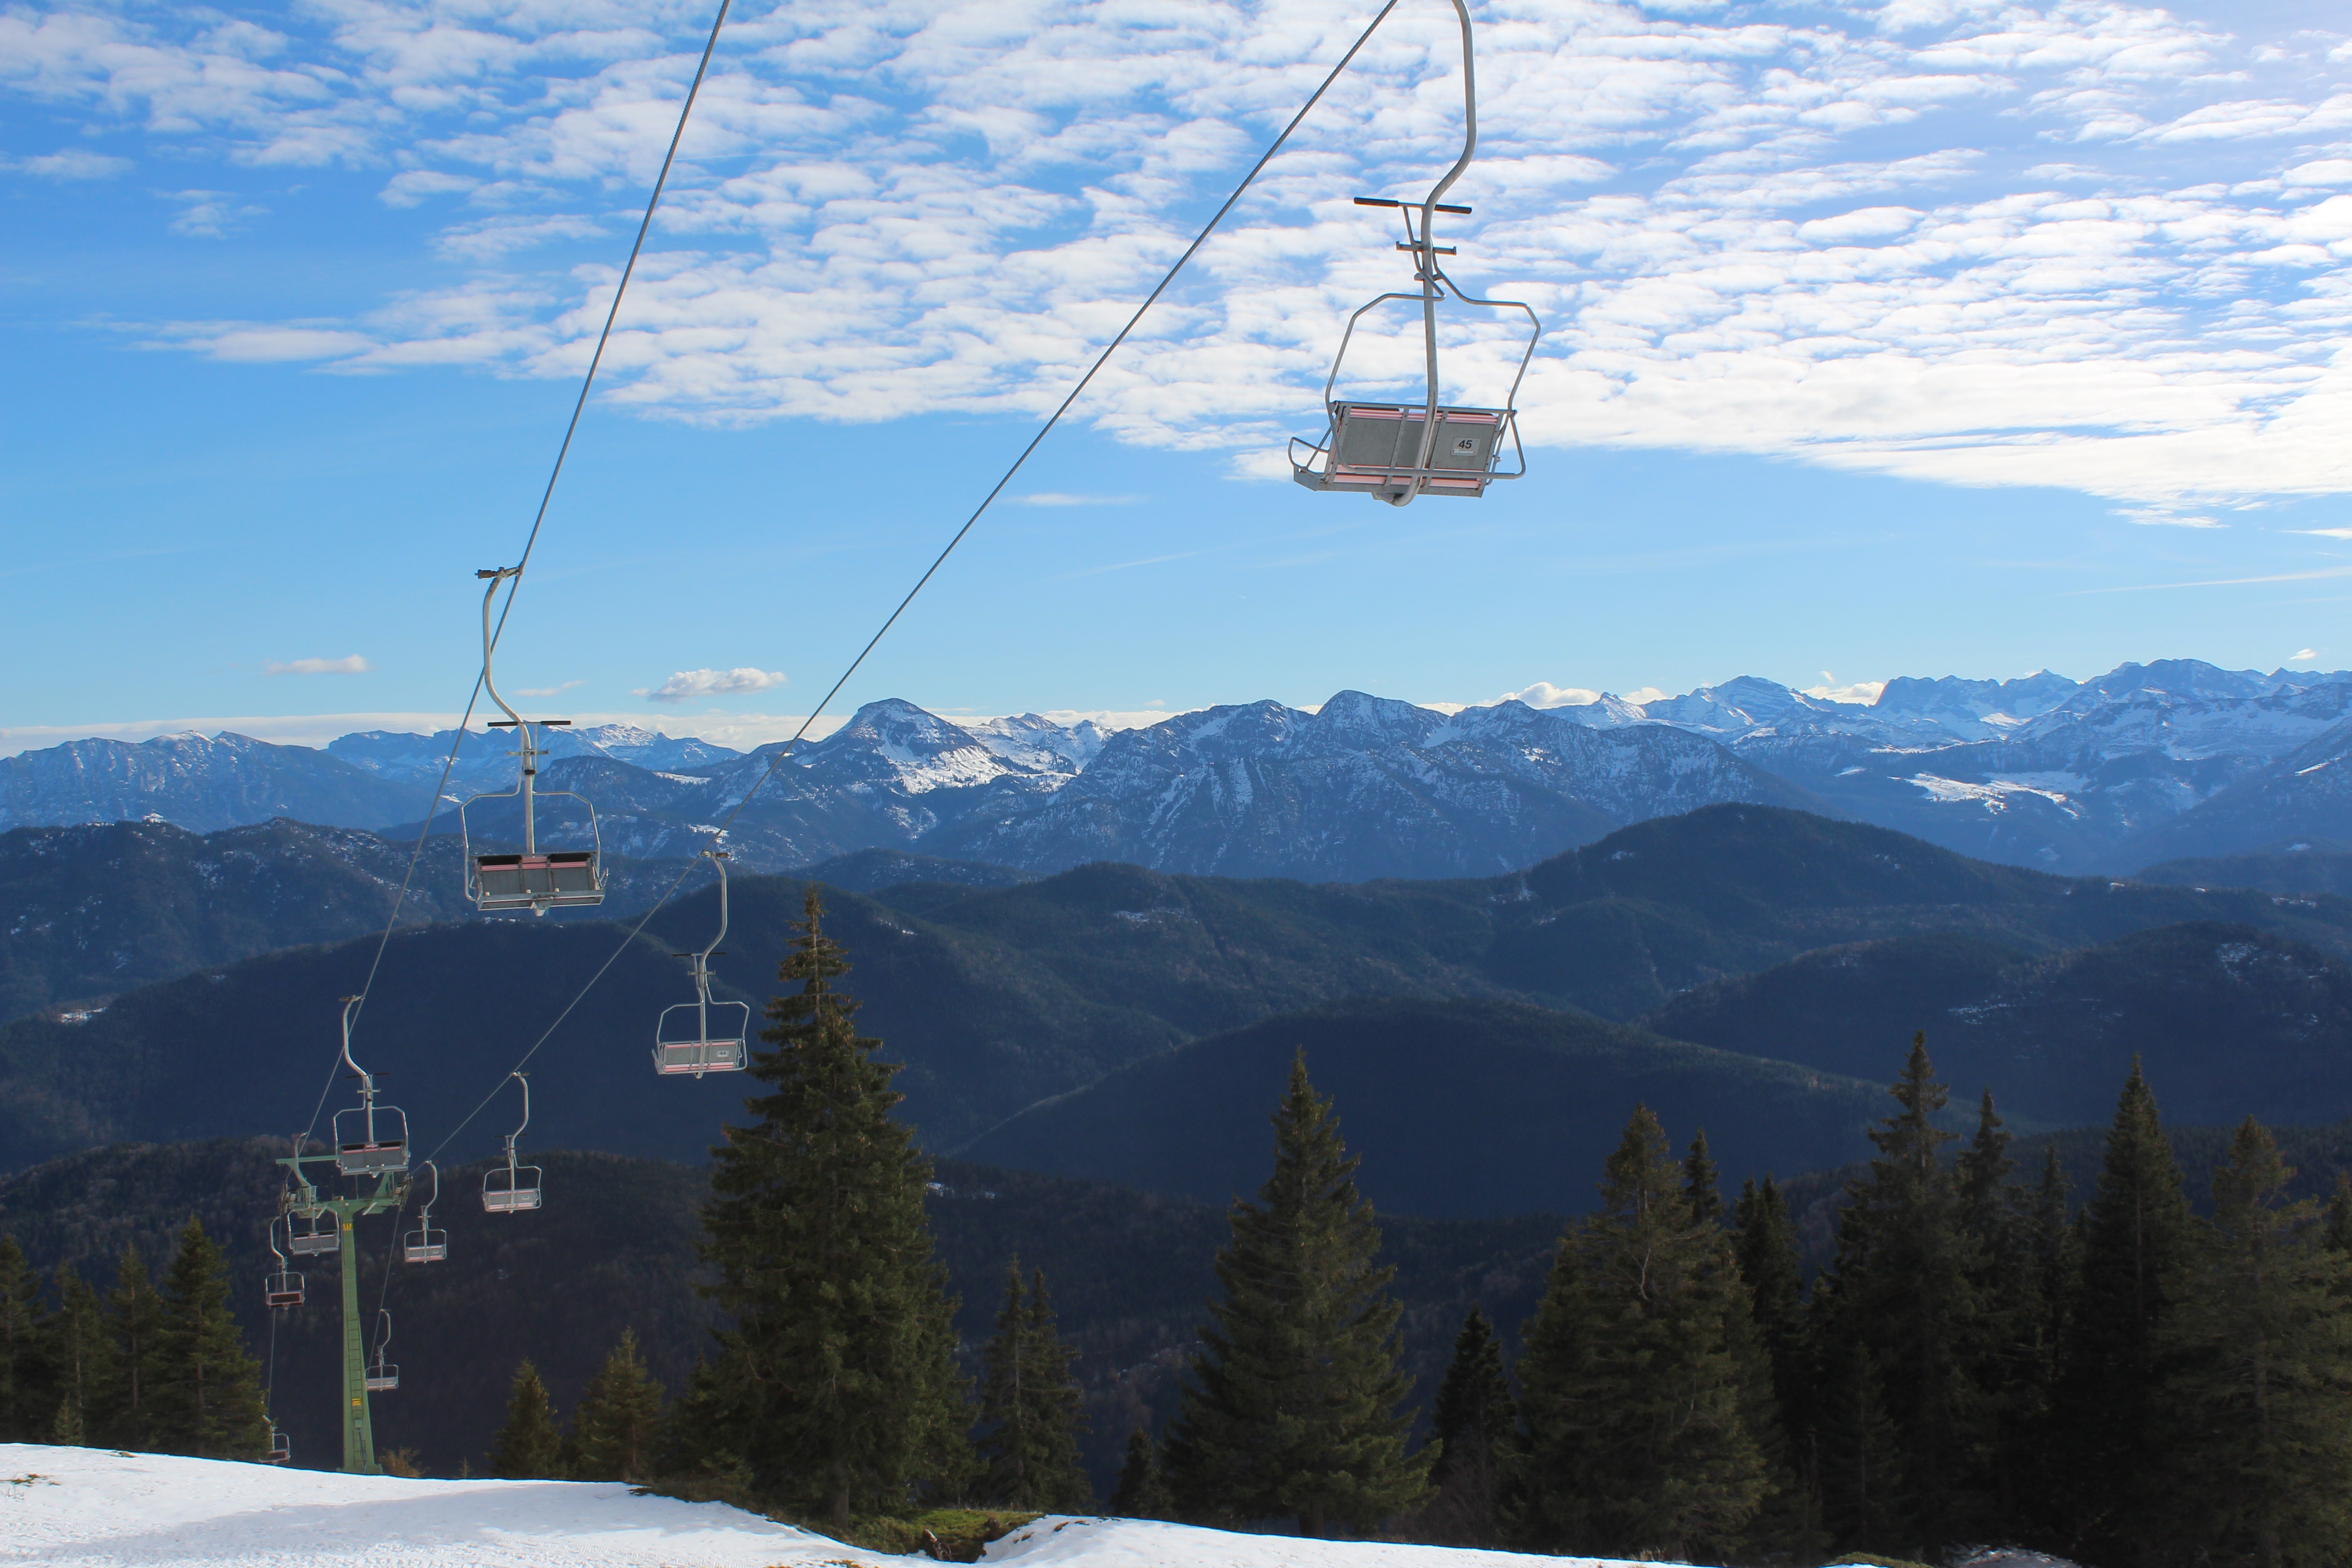
landscape, nature, forest, mountain, snow, winter, sport, adventure, mountain range, chairlift, alpine, empty, skiing, tourism, cable car, summit, lift, mountains, alps, ski, outlook, winter sports, mountainous landforms